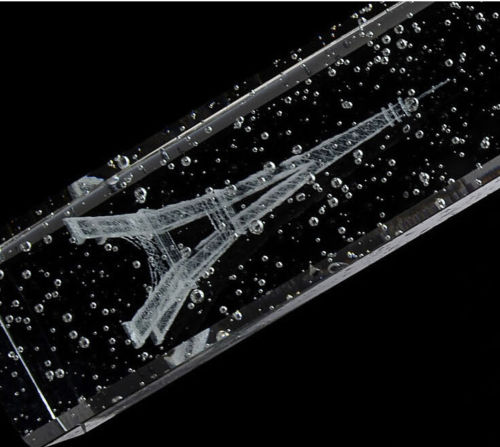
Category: lamp